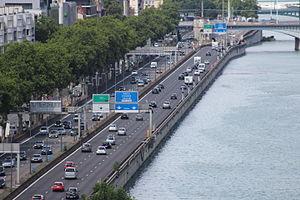
L'autoroute A7 le long du Rhône à Lyon.
Entre Massif central et Alpes, entre Paris et la Méditerranée, Lyon a toujours bénéficié de sa position de carrefour concernant les transports et communications.